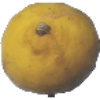
Label: lemon